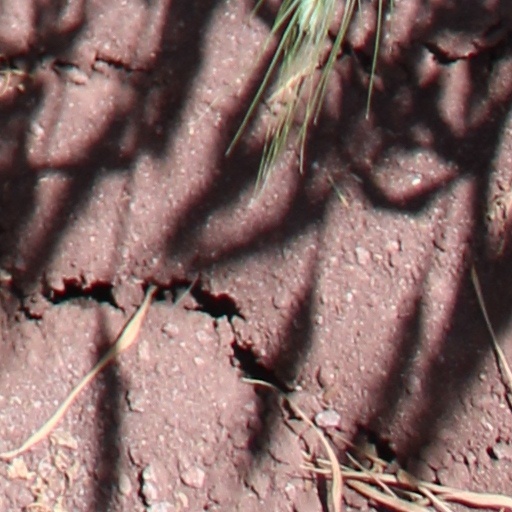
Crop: wheat